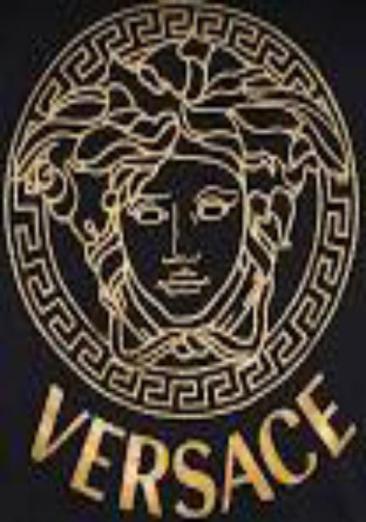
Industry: Clothes